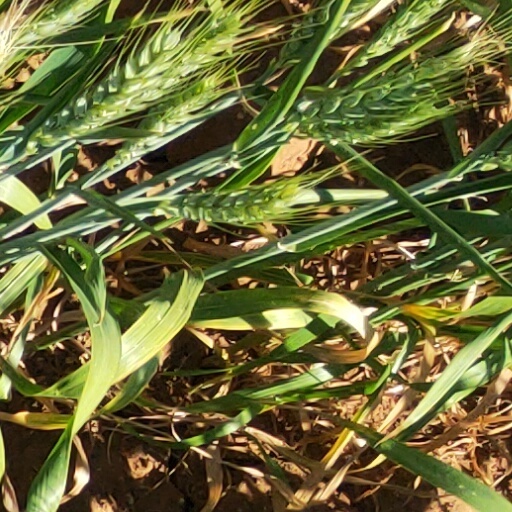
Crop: wheat